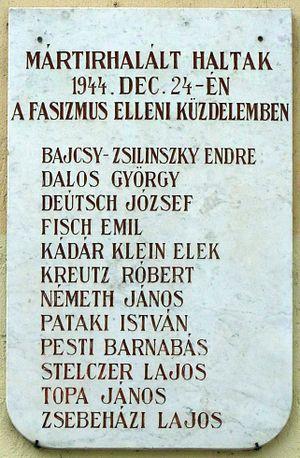
Plaque commémorative aux martyrs hongrois condamnés à mort par la cour martiale des Croix fléchées et exécutés le 24 décembre 1944 (Endre Bajcsy-Zsilinszky, György Dalos, József Deutsch, Emil Fisch, Elek Kádár Klein, Róbert Kreutz, János Németh, István Pataky, Barnabás Pesti, Lajos Stelczer, János Topa, Lajos Zsebeházi). Elle est apposée sur le front du bâtiment principal de la prison pénitentiaire à Sopronkőhida. (25, rue Pesti Barnabás, Sopron)Magyar: A nyilas vésztörvényszék által halálra ítélt és 1944. december 24-én kivégzett mártírok emléktáblája a Sopronkőhidai Fegyház és Börtön főépületének falán (Bajcsy-Zsilinszky Endre, Dalos György, Deutsch József, Fisch Emil, Kádár Klein Elek, Kreutz Róbert, Németh János, Pataky István, Pesti Barnabás, Stelczer Lajos, Topa János, Zsebeházi Lajos). (Sopron, Pesti Barnabás utca 25.)